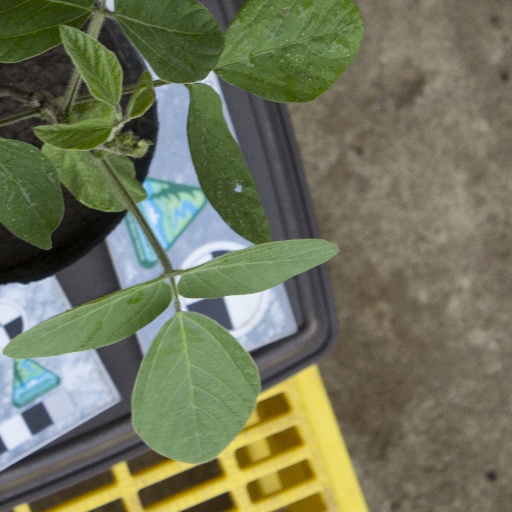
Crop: soybean